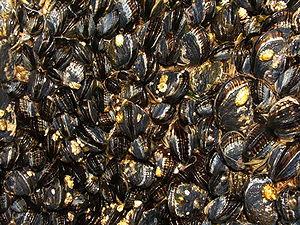
La moule du Pacifique est un nom vernaculaire ambigu désignant plusieurs espèces de Mytiloïdes de la famille des Mytilidae.
Mytilus californianus est une espèce de mollusques bivalves, de la famille des Mytilidés. C'est un animal marin, qui vit fixé aux rochers dans la zone de balancement des marées.
Mytilus est un genre de mollusques bivalves de la famille des Mytilidae, qui contient notamment la moule commune.